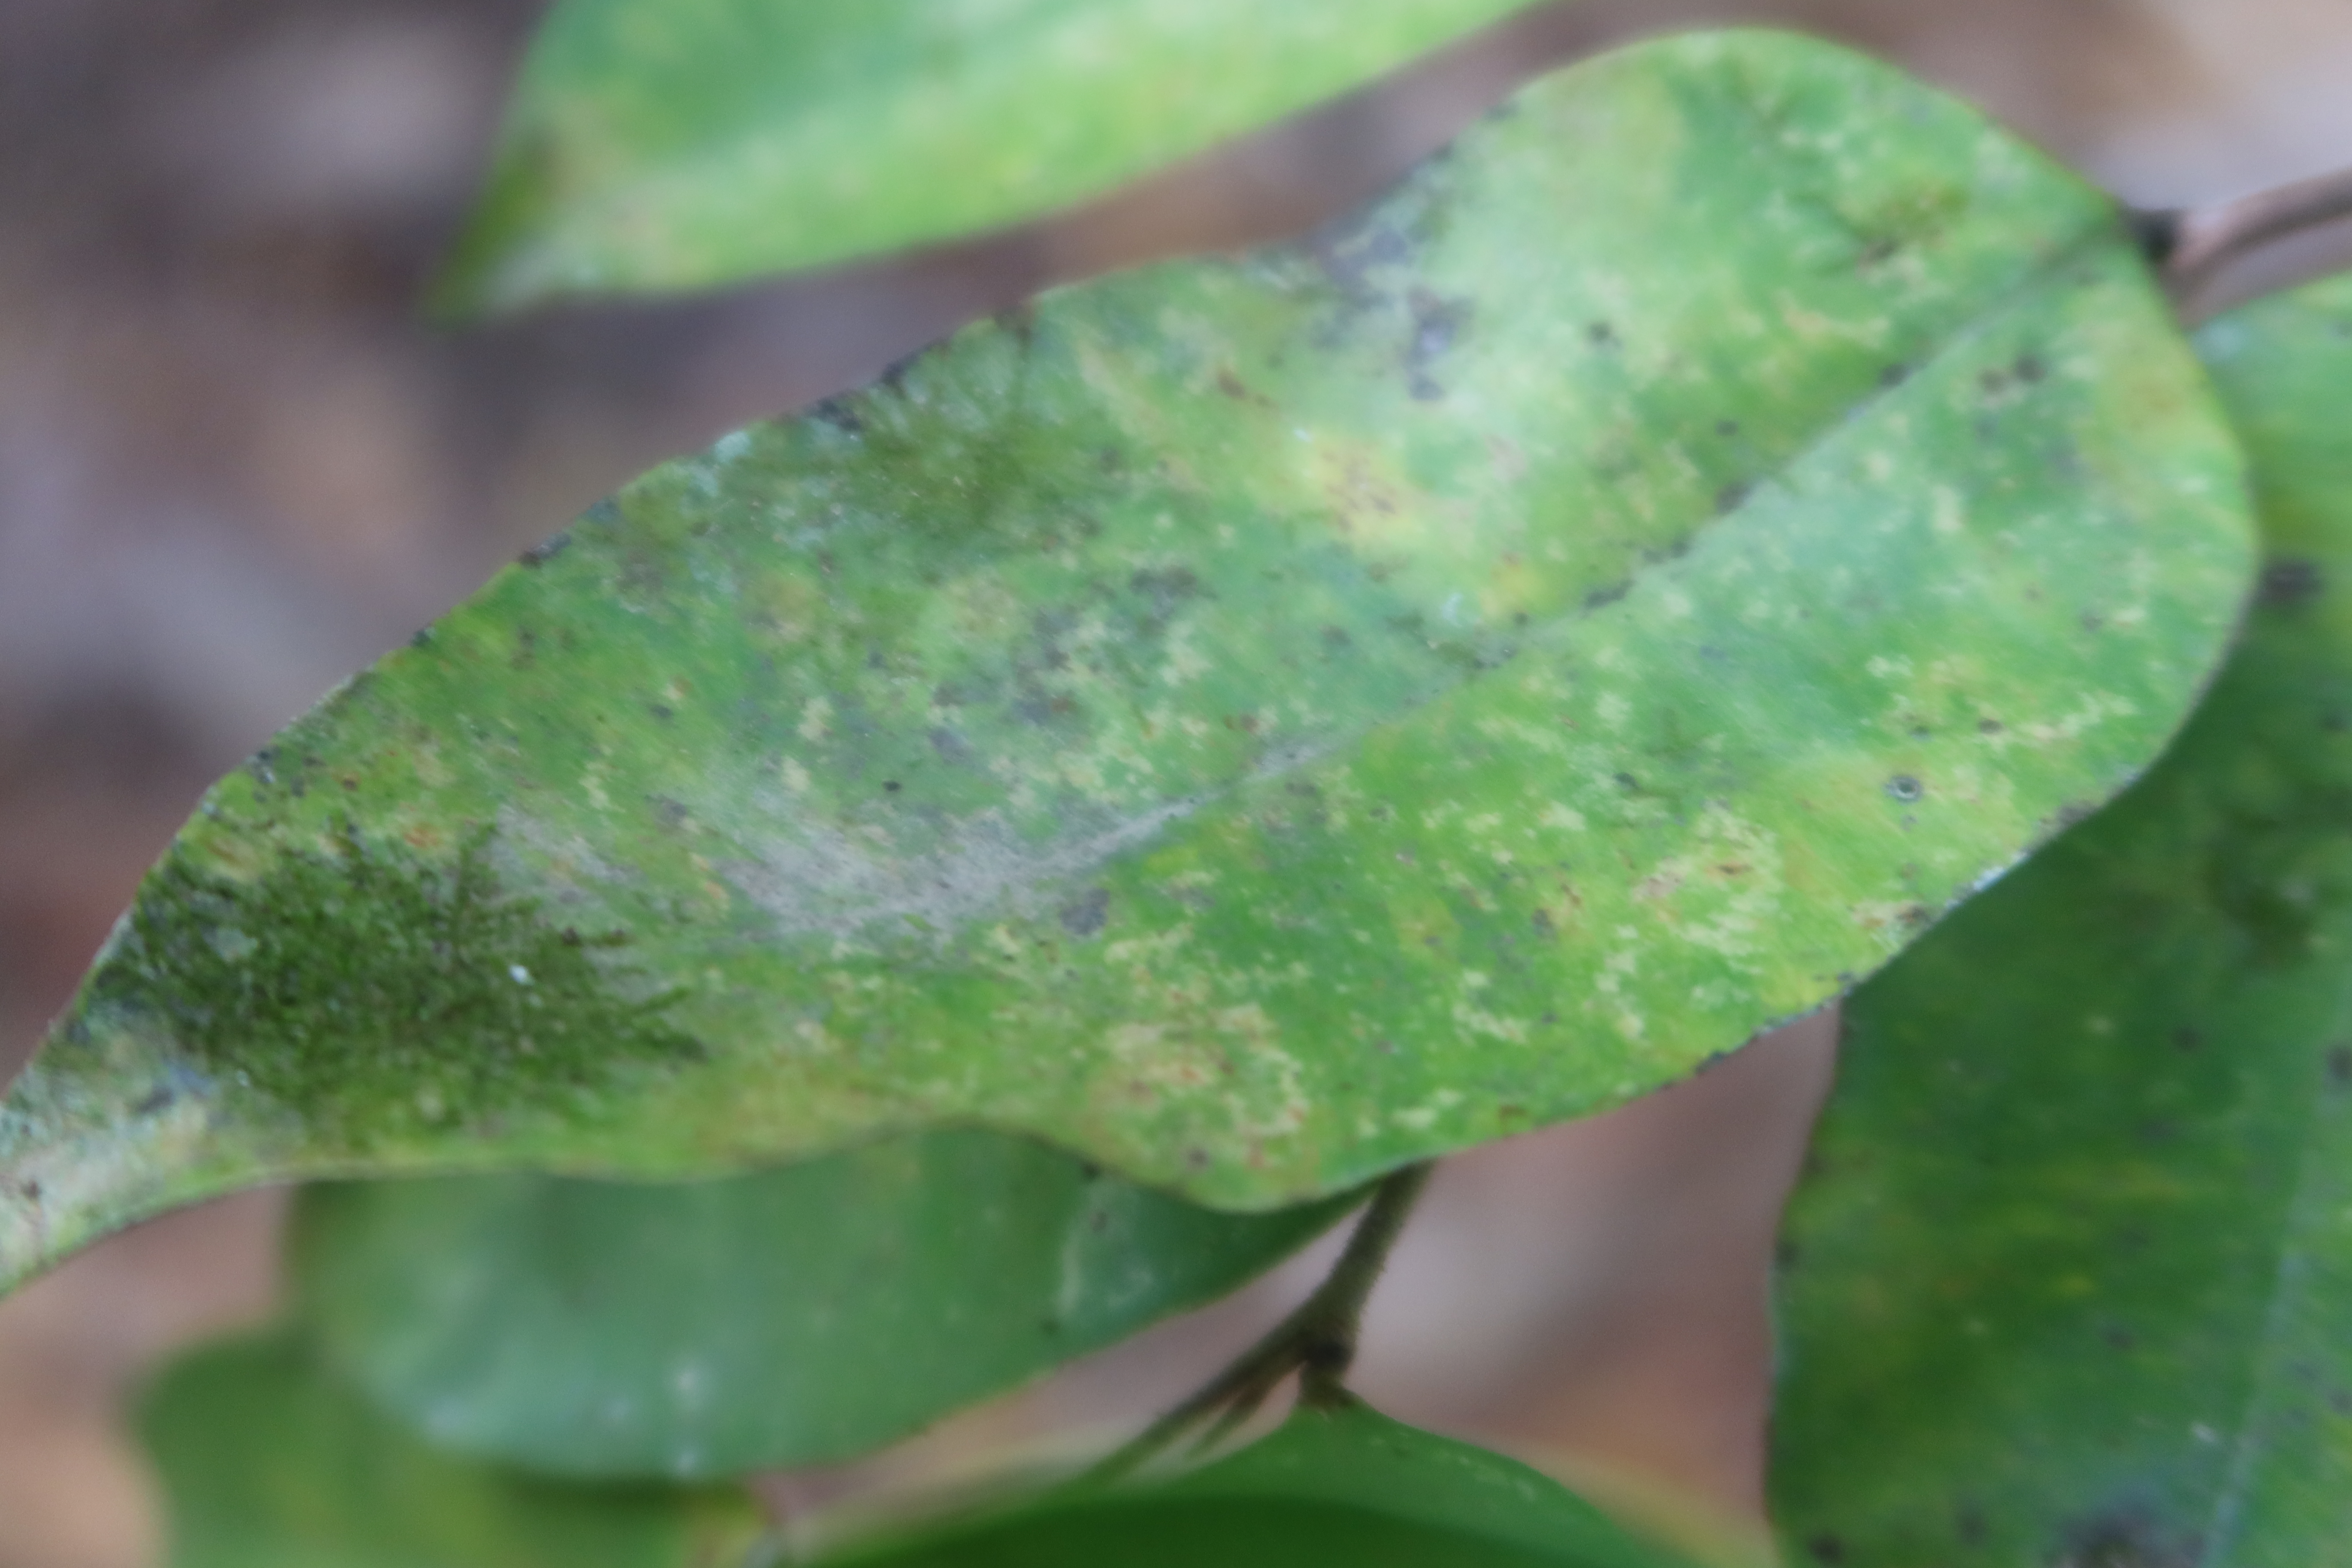
Label: Powdery mildew